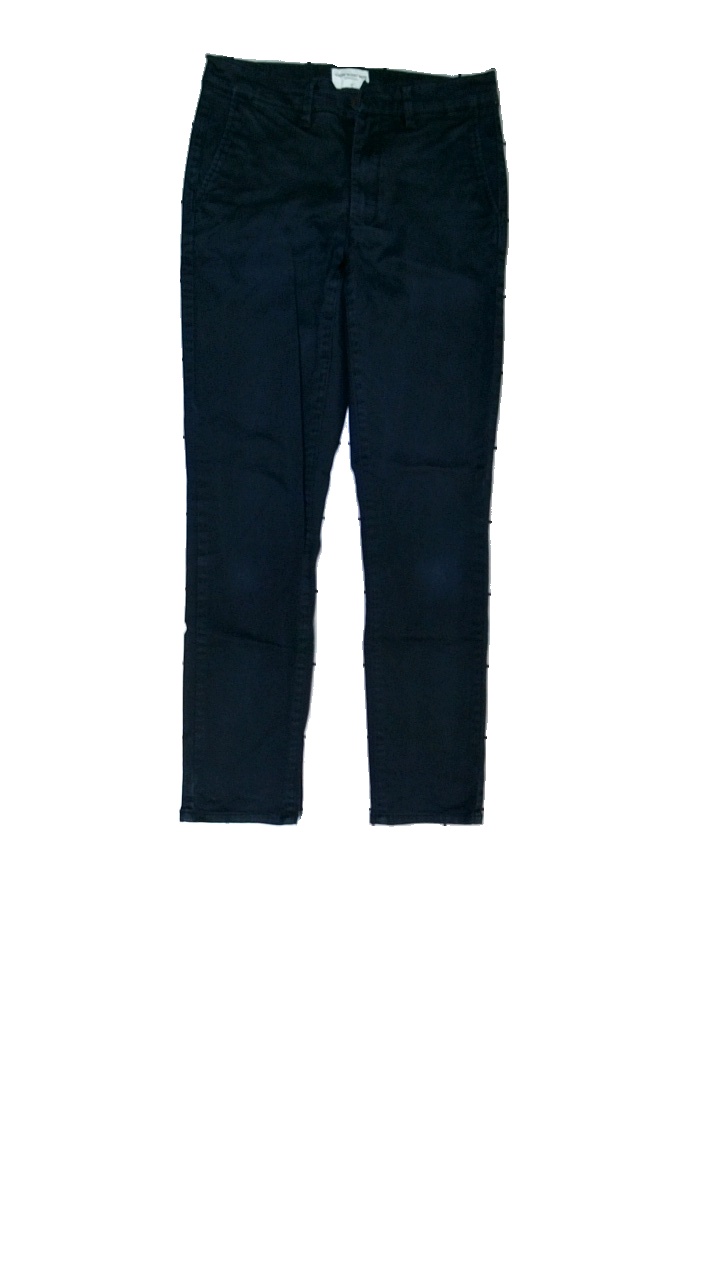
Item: Trousers (Men)
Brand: These Glory Days
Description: Mörk blåa chinos
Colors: Blue
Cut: Tight
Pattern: Logo print
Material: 100% bomull
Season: All
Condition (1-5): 4
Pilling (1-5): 5
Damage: blekta vid knäna
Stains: Minor
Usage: Reuse
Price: <50